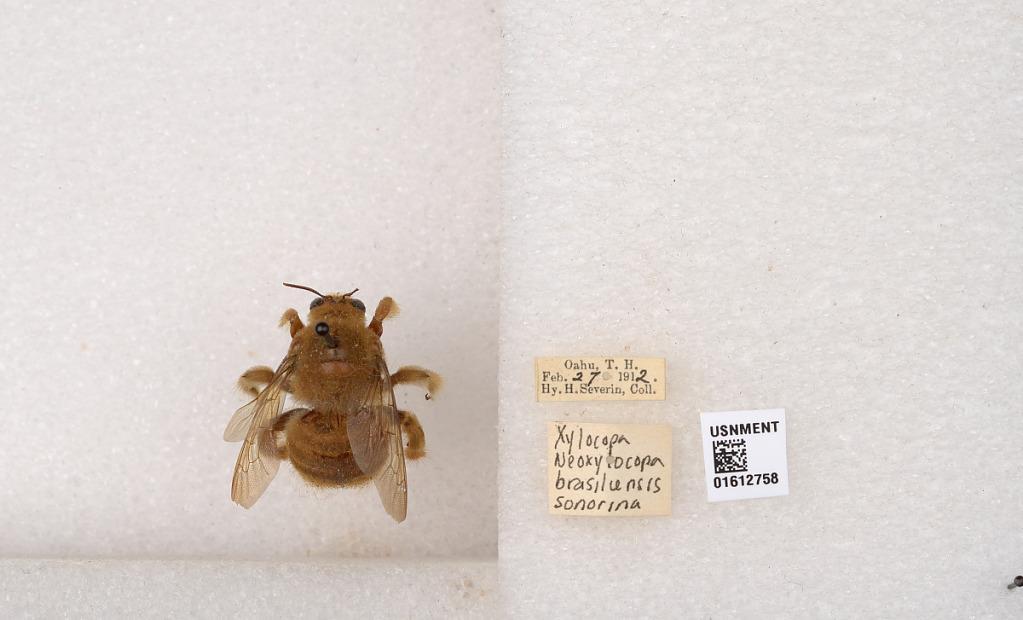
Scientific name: Xylocopa (Neoxylocopa) sonorina Smith
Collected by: H. Severin
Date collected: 1912-2-27
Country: United States
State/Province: Hawaii
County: Honolulu
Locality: Oahu
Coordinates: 21.4333, -157.967